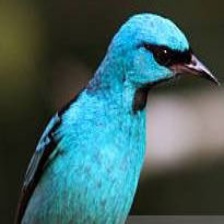
Species: BLUE DACNIS
Scientific name: DACNIS CAYANA